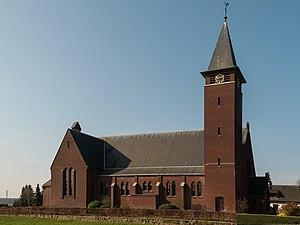
Asenray est un village néerlandais de la commune de Ruremonde dans le Limbourg néerlandais, situé dans la campagne entre la ville et la frontière allemande. En 2006, le village comptait 883 habitants.